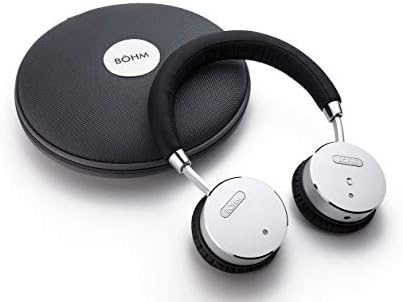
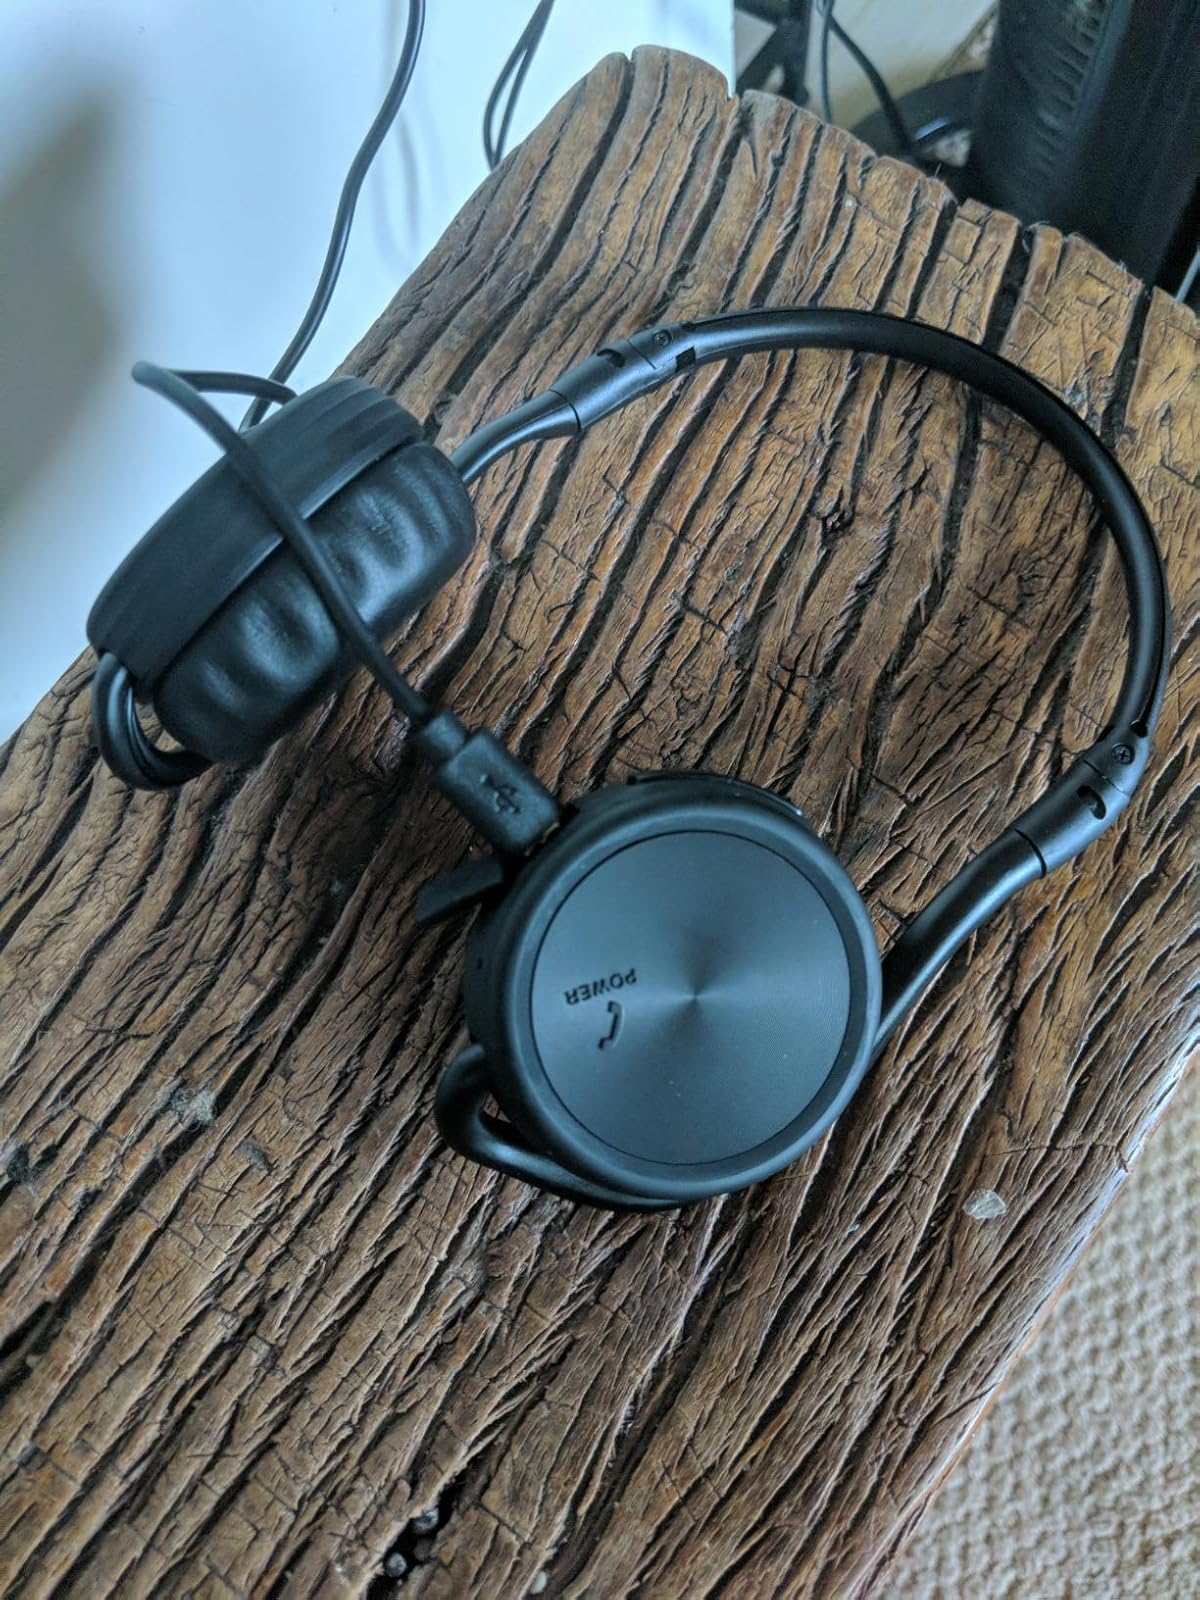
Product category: headphones
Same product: no